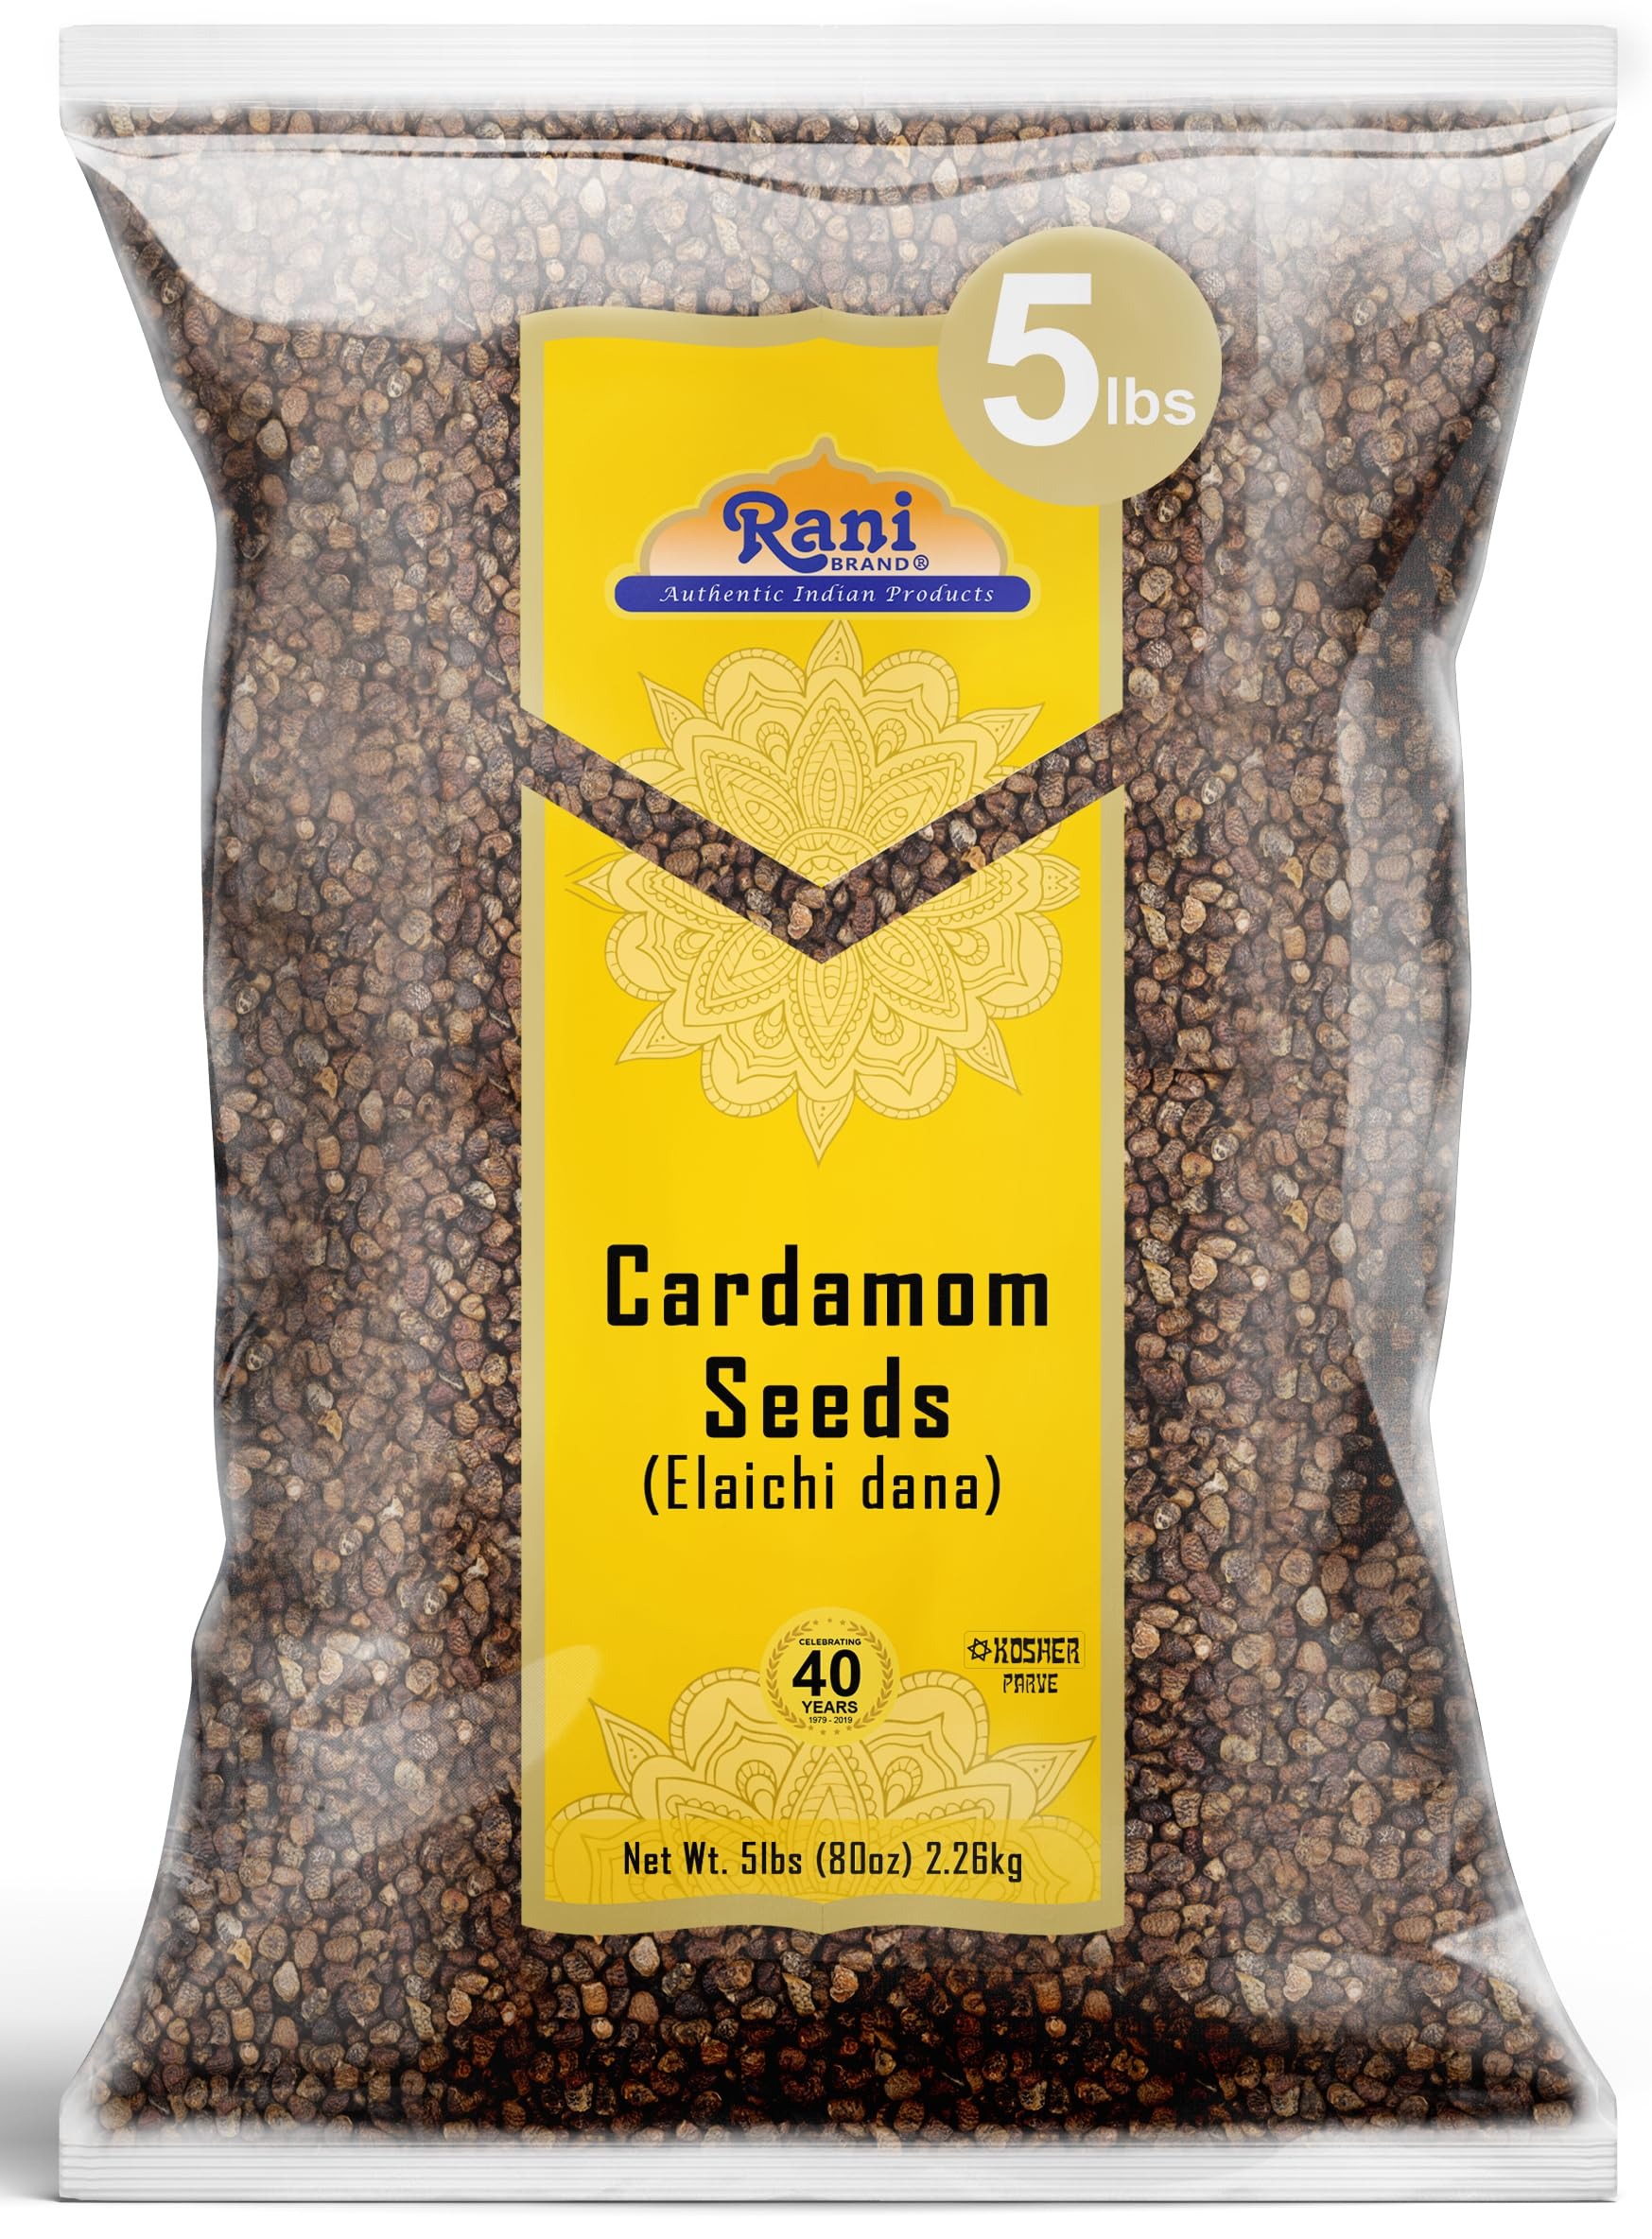
Item Name: Rani Cardamom (Elachi) Decorticated Seeds Indian Spice 80oz (5lbs) 2.27kg Bulk ~ All Natural | Vegan | Gluten Friendly | NON-GMO | Kosher | Indian Origin
Bullet Point 1: You'll LOVE our Cardamom Decorticated Seeds (Elachi) by Rani Brand--Here's Why:
Bullet Point 2: ❤️Now KOSHER! 100% Natural, Non-GMO, No Preservatives, Vegan, Gluten Friendly, PREMIUM Gourmet Food Grade Spice.
Bullet Point 3: ❤️Real Product of India (Not Guatemala like many others), gives it an Authentic Flavor
Bullet Point 4: ❤️Decorticated, means its the seeds that are found in Green Cardamom Pods
Bullet Point 5: ❤️Net Wt. 80oz (5lbs) 2.27kg, Authentic Indian Product, Alternate Names: ⭐Elachi, ⭐Hari Elachi (Hindi)
Product Description: <p><b>Cardamom</b> is native to the forest of South India, where it grows wild. Second only to the spice saffron in value, cardamom is one of the worlds most expensive spice. Cardamom can enhance both sweet and savory dishes. It has been important in Indian cuisine for thousands of years, being a useful ingredient in sumptuous curries to adding a camphoric flavor to Indian masala chai. </p> <br> Product Type: Cardamom Seeds, 100% recleaned <br><br> Product of India (Not Guatemala like many other brands) <br> <br> <br> Alternative Name (Indian) Hari Elachi <br> <br>Packaging: Plastic Bag<br><p>Ingredients: Cardamom Seeds from Green Cardamom Pods</p>
Value: 80.0
Unit: Ounce

Price: 131.99